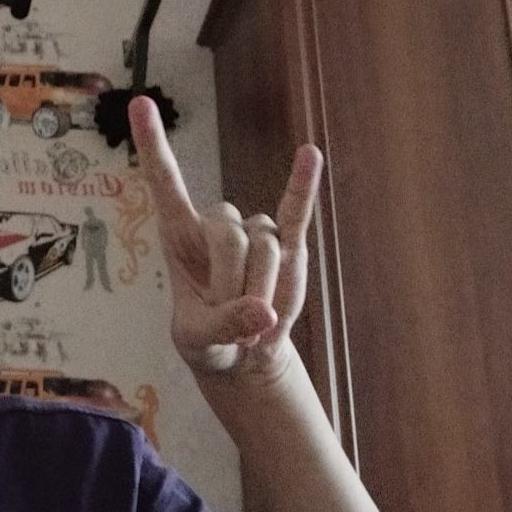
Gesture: rock